Débora Dionicius

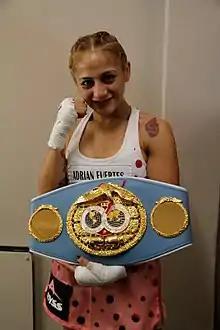

Débora Anahi Dionicius (born 19 March 1988) is an Argentine professional boxer. She has held the WBO interim female featherweight title since November 2021 and previously the IBF female super flyweight title from 2012 to 2018.